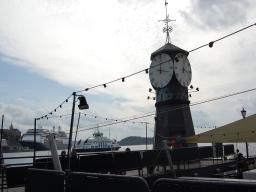
Label: Background_without_leaves